Polaris (Australian band)

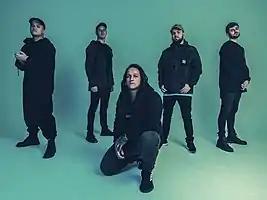

Polaris are an Australian metalcore band from Sydney. The band consists of vocalist Jamie Hails, guitarist Rick Schneider, bassist/vocalist Jake Steinhauser and drummer Daniel Furnari.